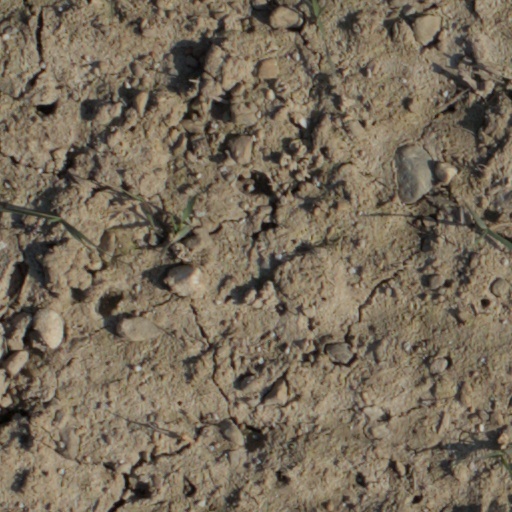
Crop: wheat